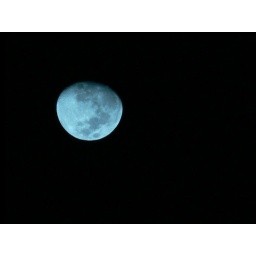
in a clear sky